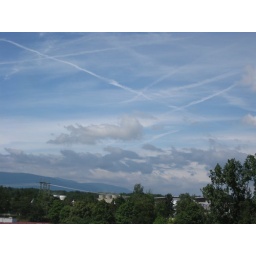
Views from my office in building 32 on day 2 of my stay at CERN. I like the crisscrossing contrails